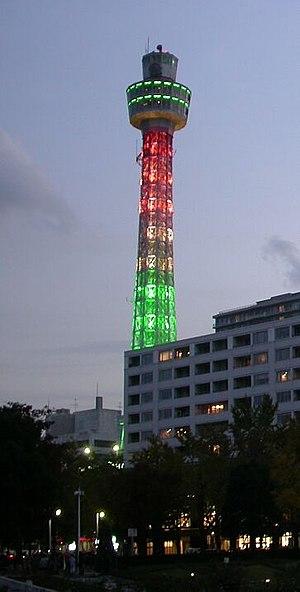
La tour marine de Yokohama, haute de 106 mètres, est le second plus haut phare actuel au monde, après le phare de Djeddah. Construite en acier, elle se situe au parc Yamashita de Yokohama, au Japon. Elle a été inaugurée en 1961 pour le centenaire du port de Yokohama.